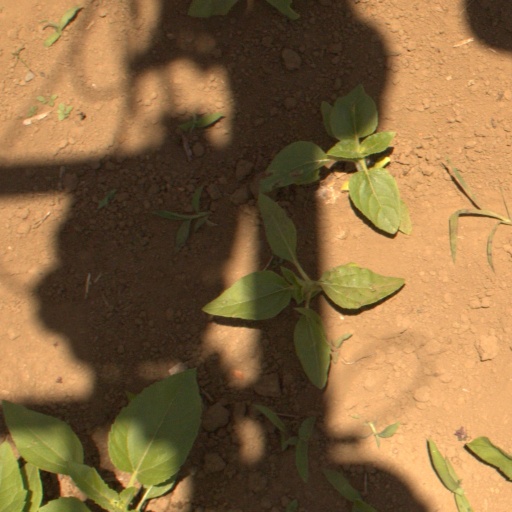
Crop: Jerusalem artichoke